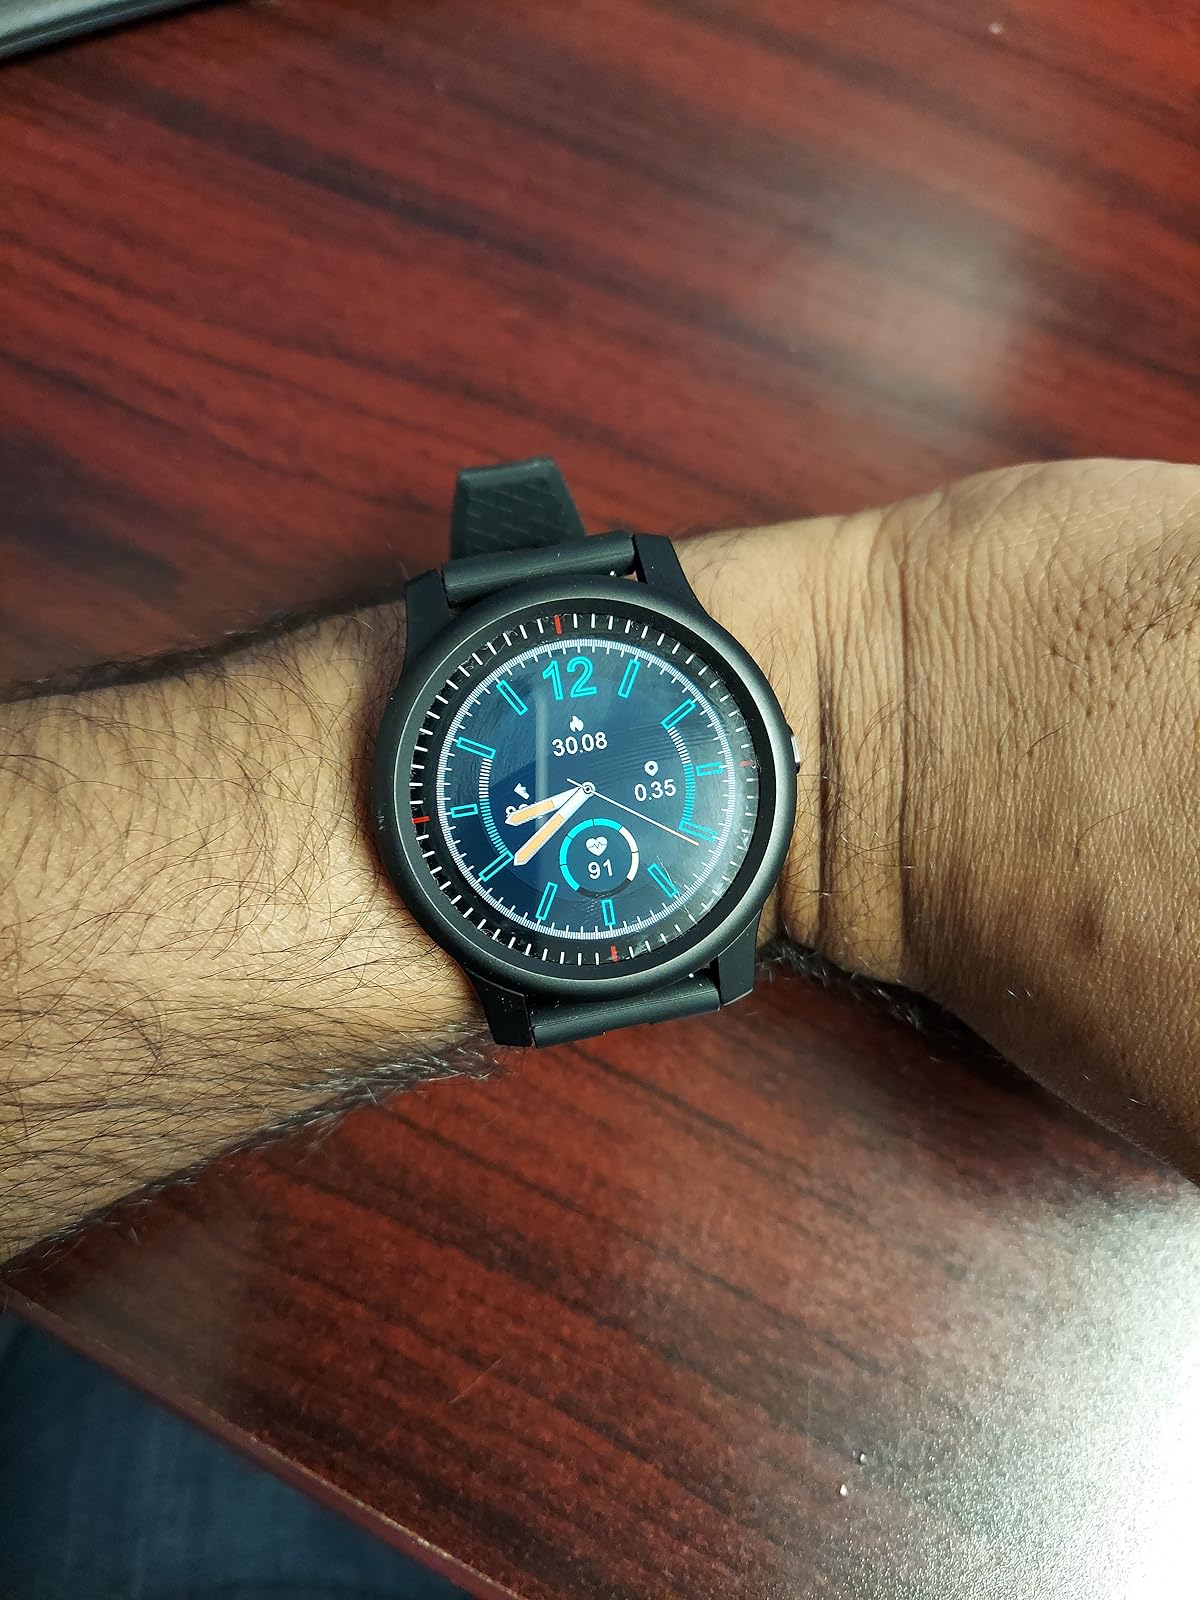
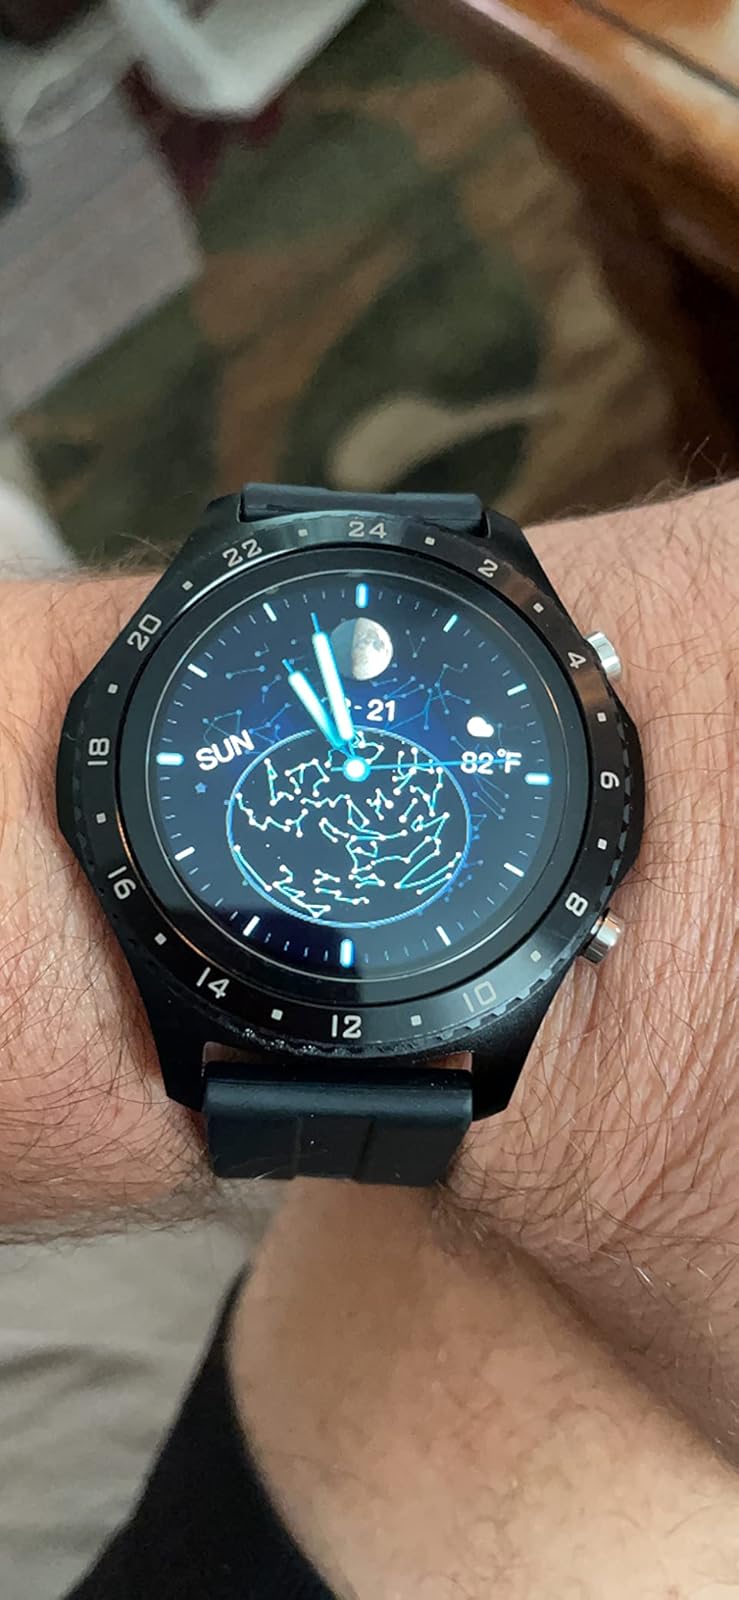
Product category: smartwatch
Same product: no